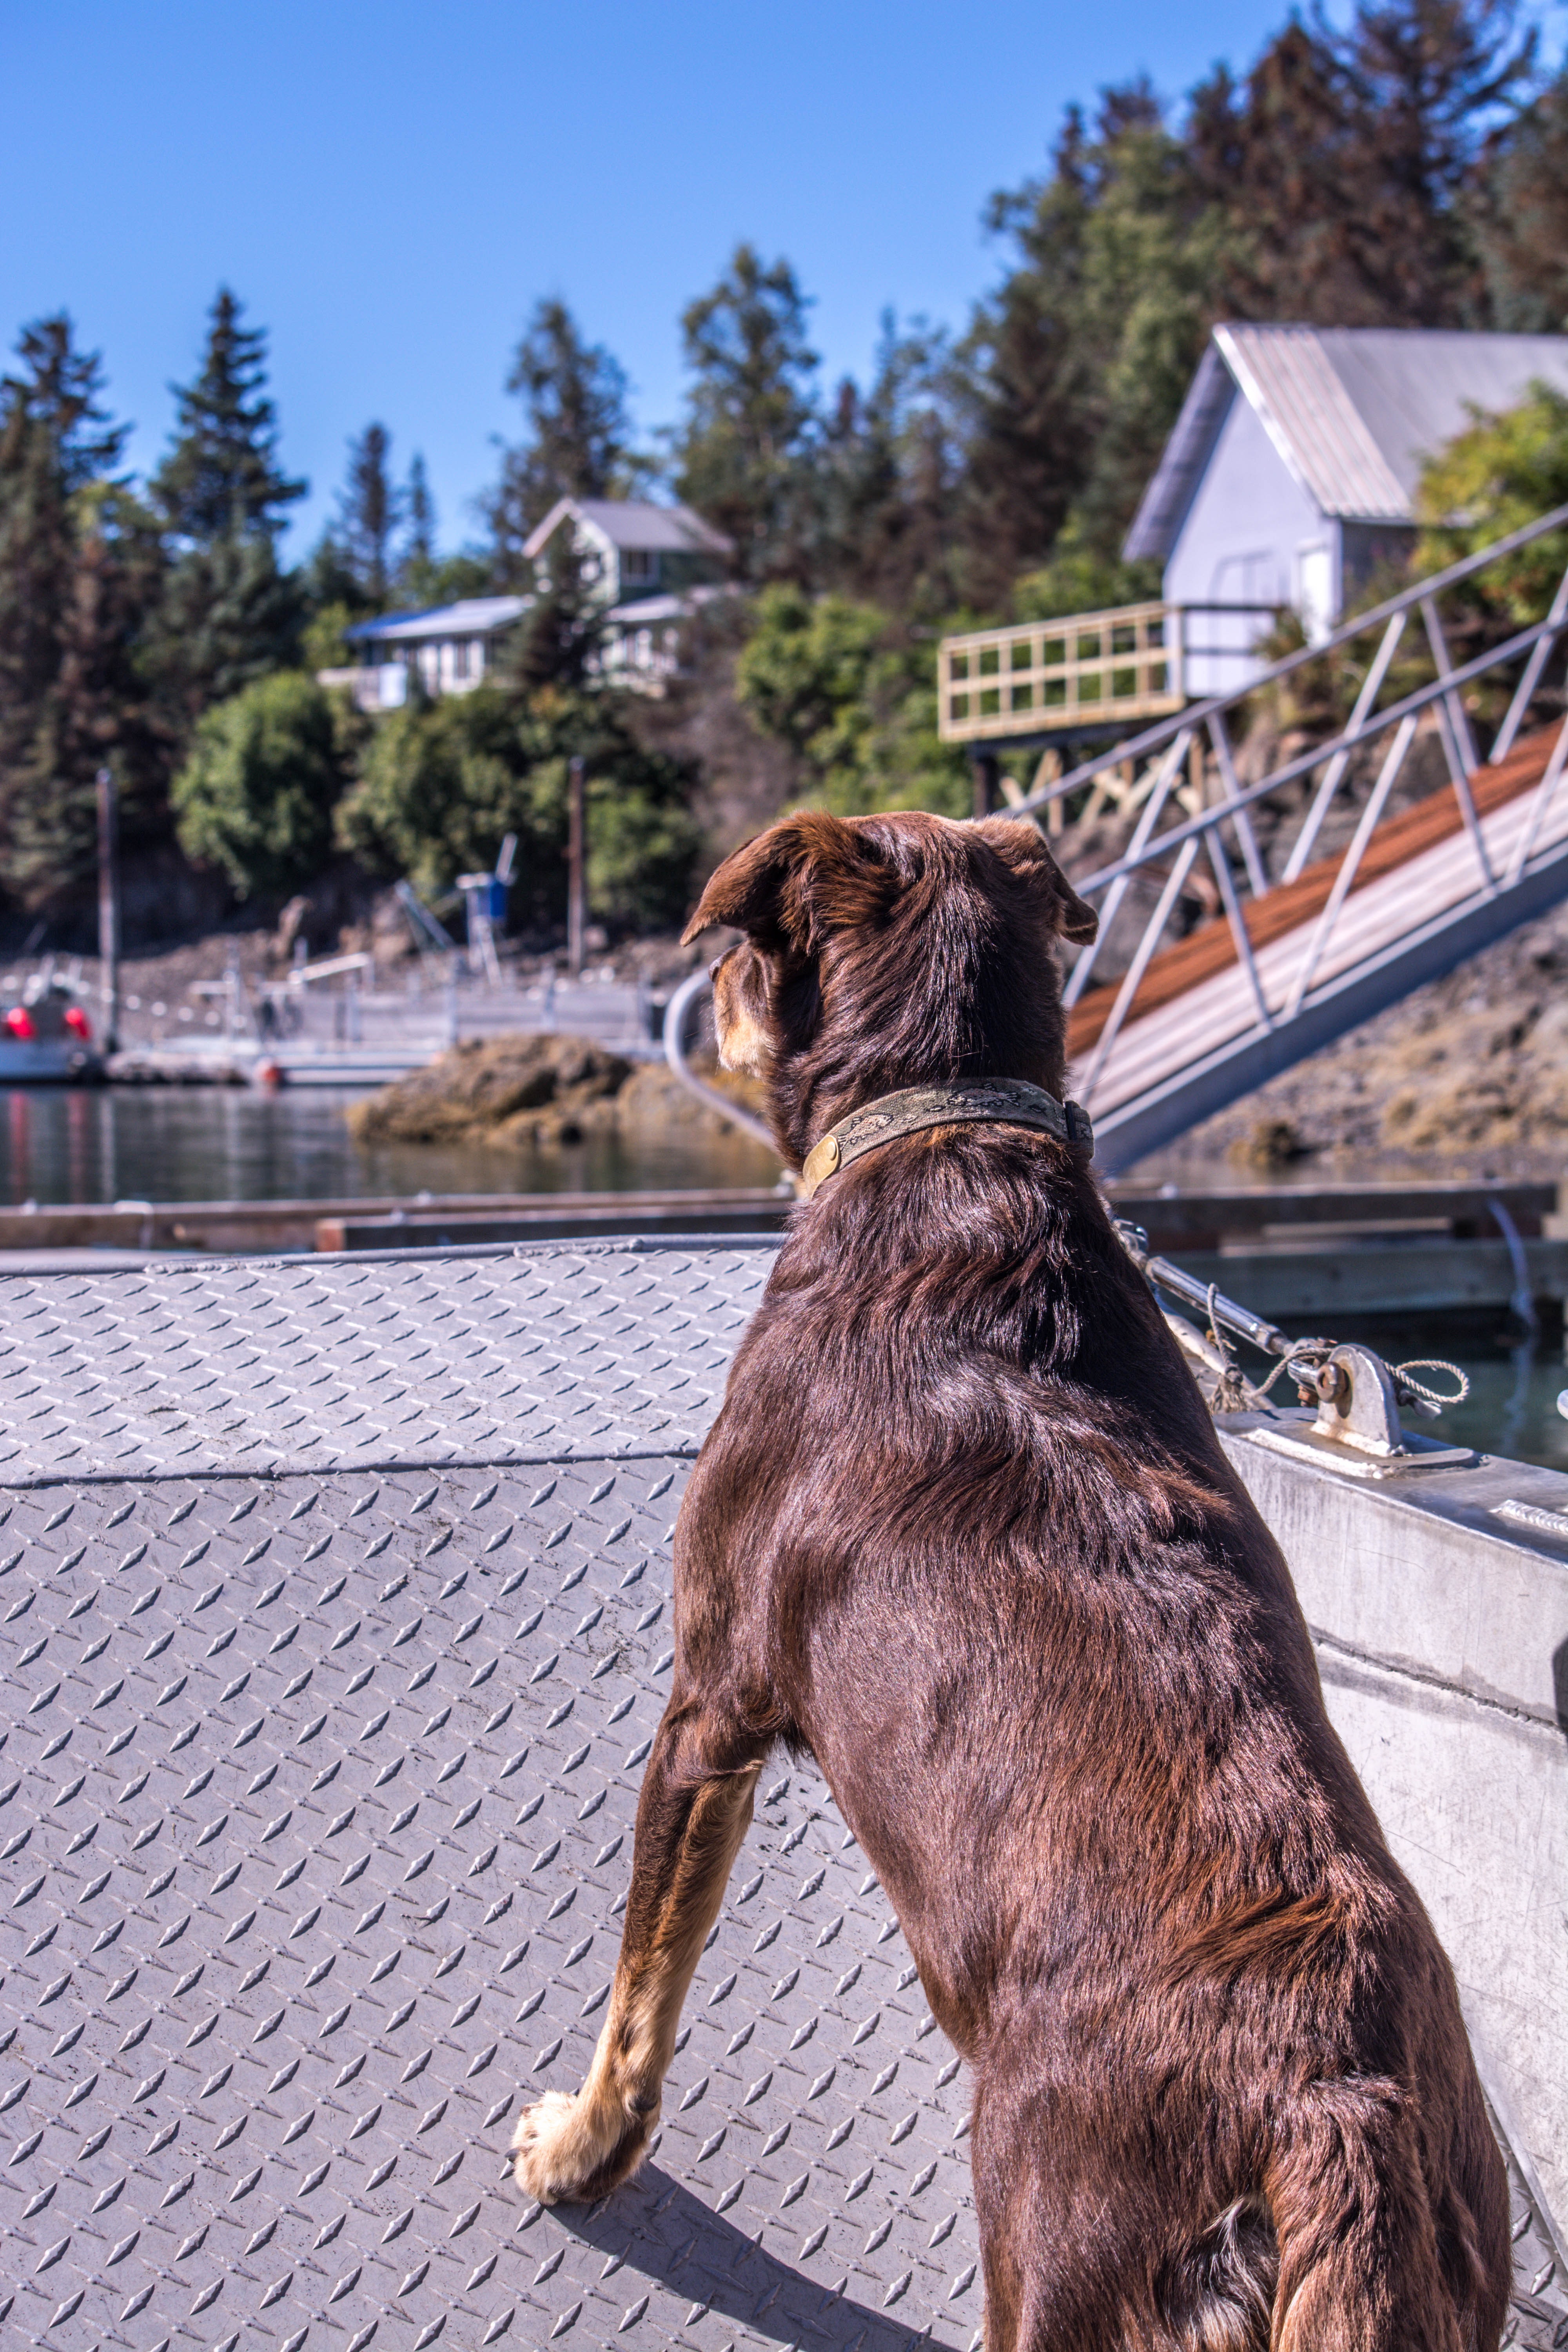
dog, vertebrate, mammal, canidae, dog breed, carnivore, sporting group, german wirehaired pointer, irish wolfhound, leash, hunting dog